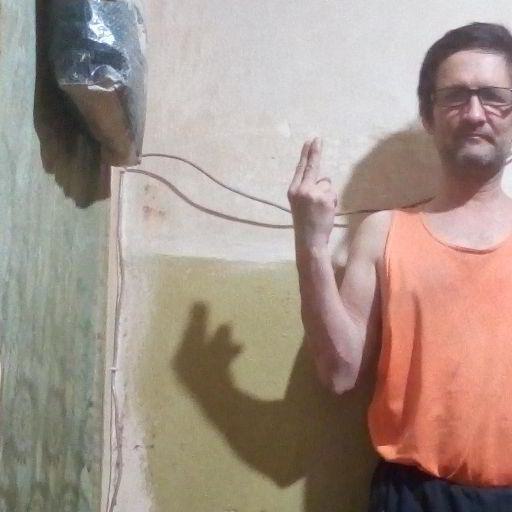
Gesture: two_up_inverted